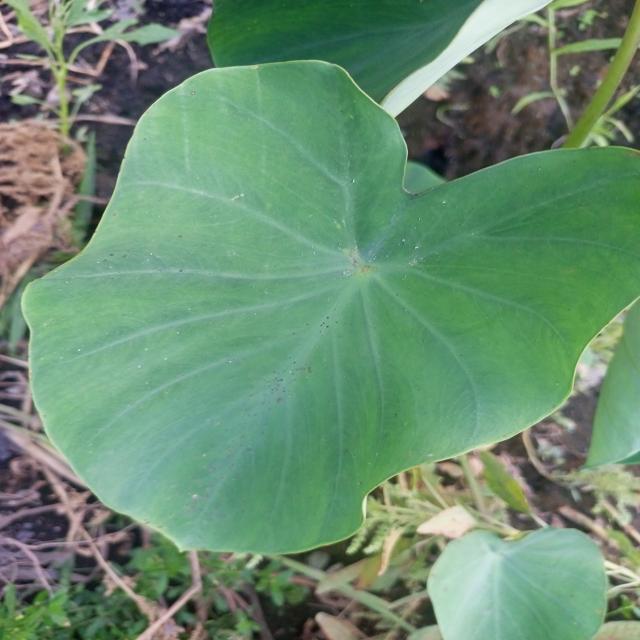
Label: Healthy